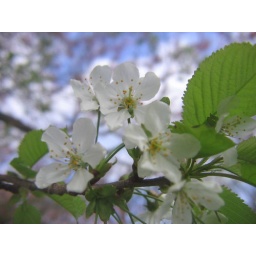
little tree flowers up in the sky